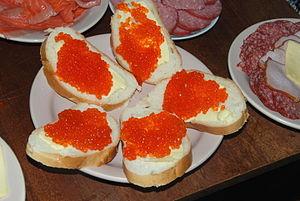
Cette page présente différents sandwichs et tartines existant à travers le monde.
Le tourisme en Russie est en forte croissance depuis les années soviétiques, d'abord grâce au tourisme intérieur puis également grâce au tourisme international. Un héritage culturel riche et une grande variété de paysages font du pays l'une des destinations touristiques les plus populaires du monde. Le pays compte 23 sites inscrits au patrimoine mondial de l'UNESCO, avec bien plus sur la liste indicative de l'UNESCO.